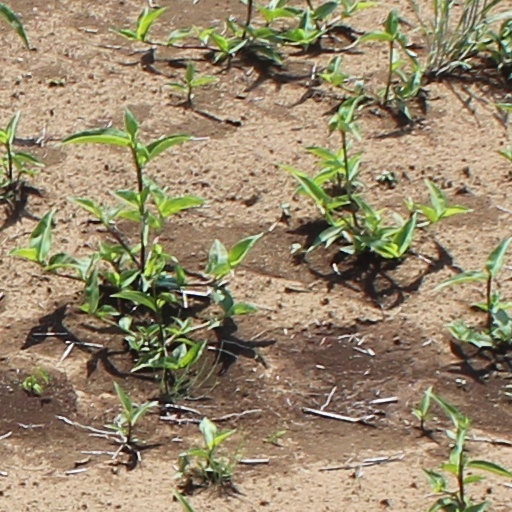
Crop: wheat